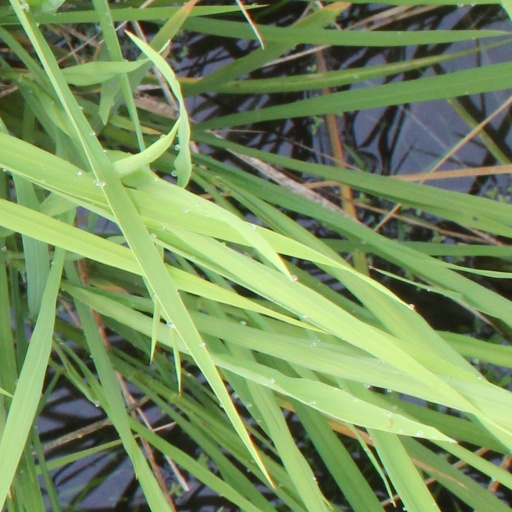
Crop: rice